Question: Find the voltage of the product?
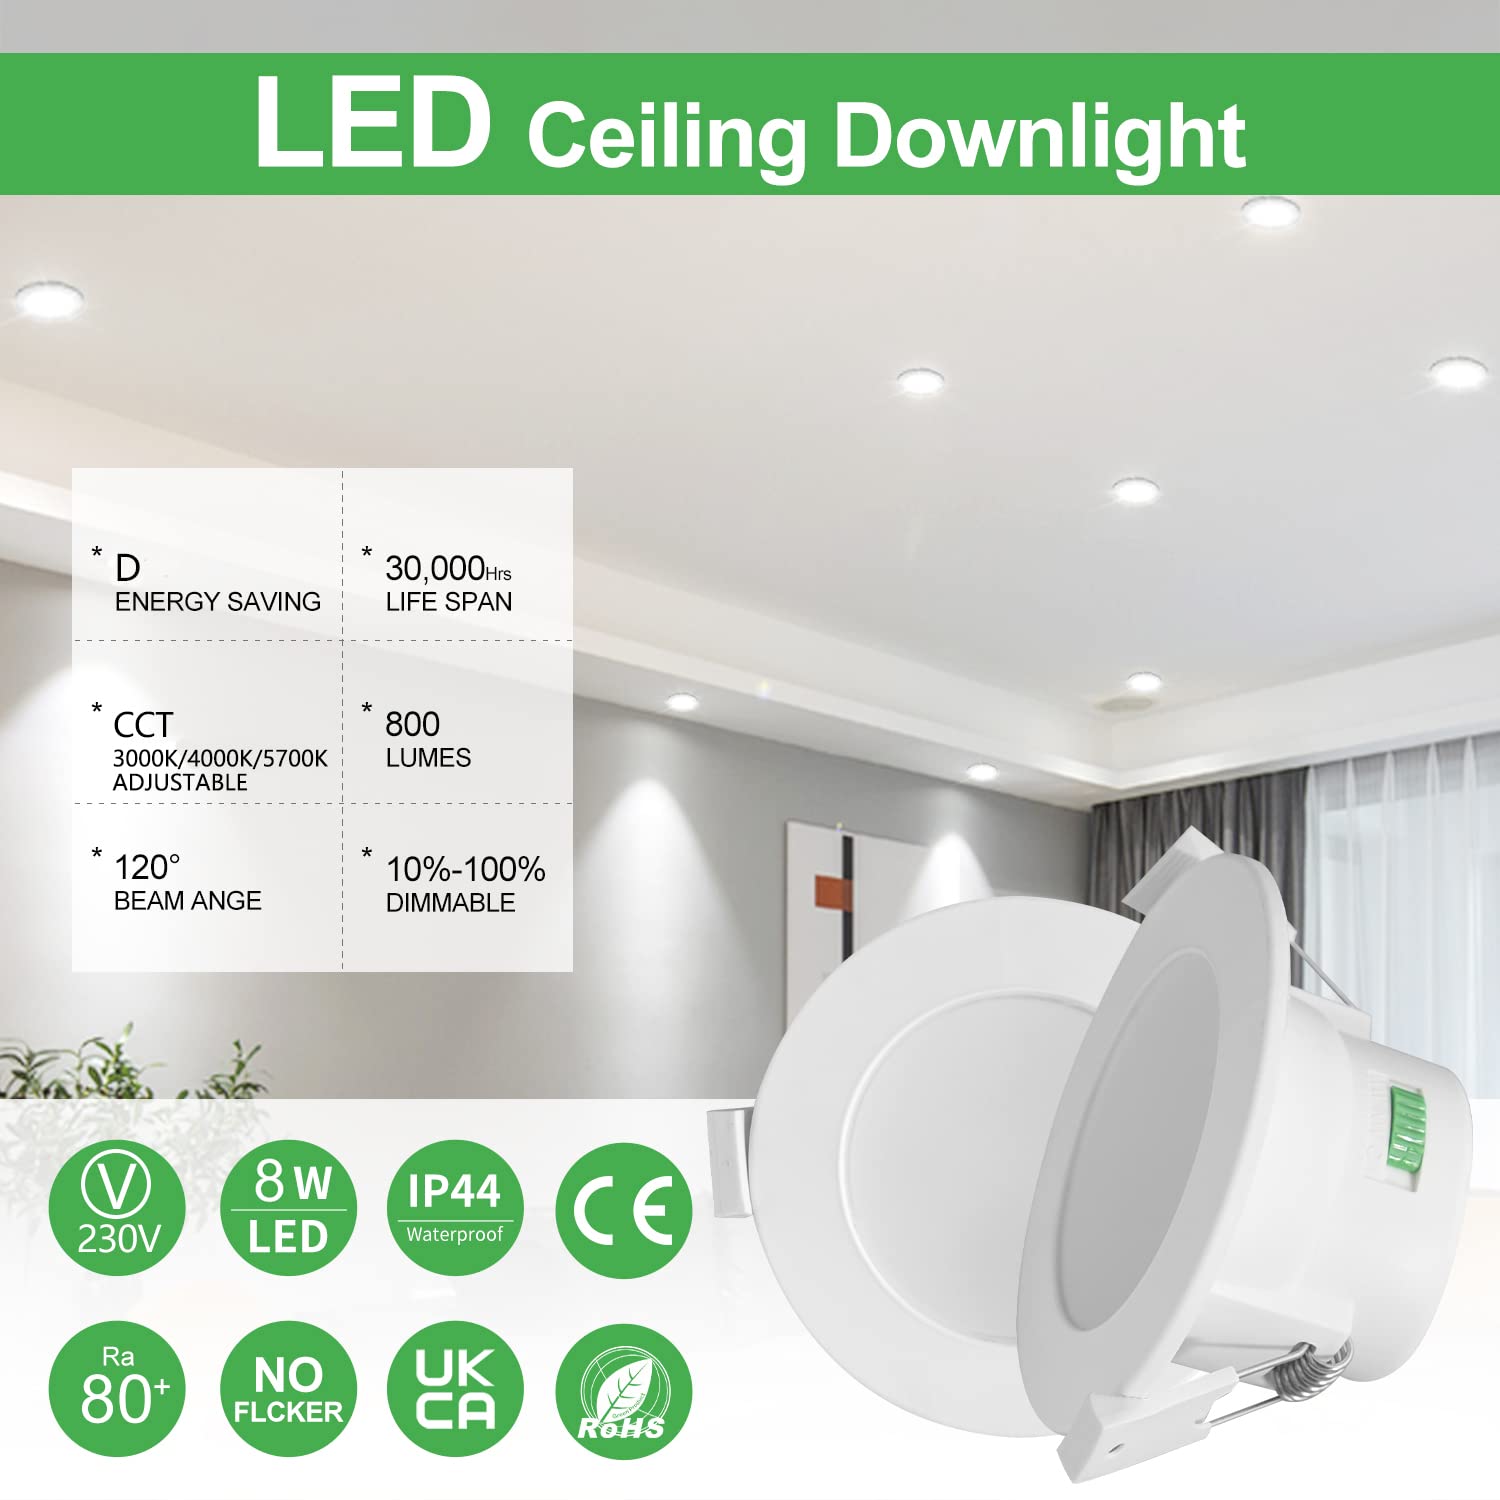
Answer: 230.0 volt